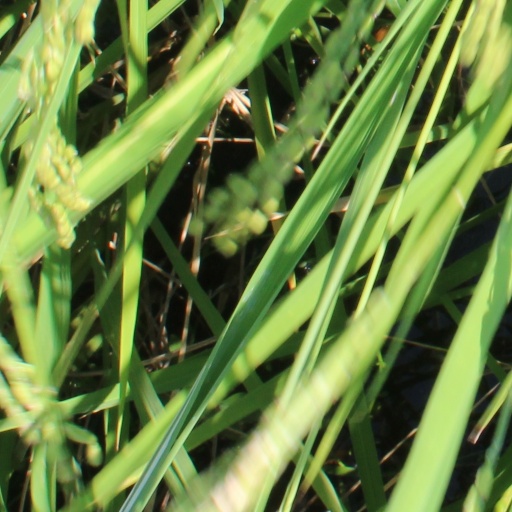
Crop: rice